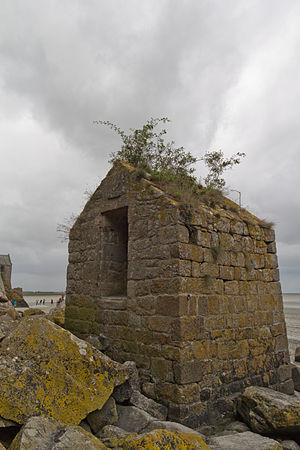
Mont Saint-Michel / Historiske monumenter
Mont Saint-Michel er en tidevandsø og kommune i regionen Basse-Normandie i Normandiet, Frankrig. Den er beliggende cirka 1 km fra landets nordkyst, ved udmundingen af Couesnon-floden og nær Avranches. Indbyggertallet var i 1999 blot 50.